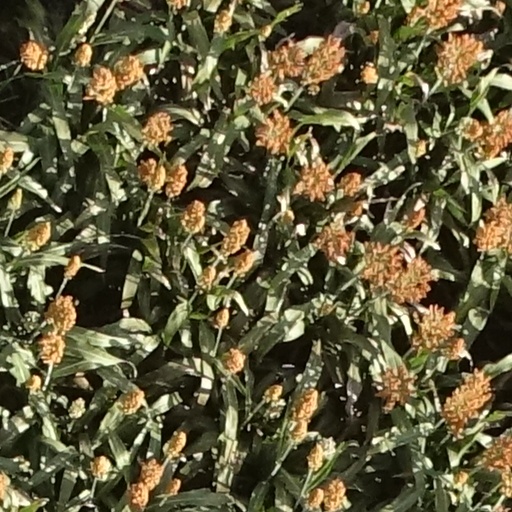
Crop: sorghum